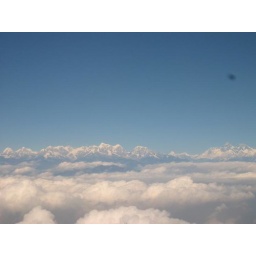
like i said, nepal is full of mountains and i love taking pics while in the plane